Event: Nepal Earthquake
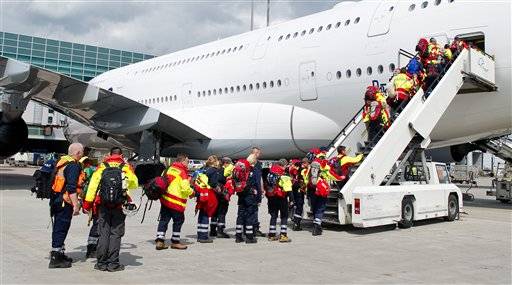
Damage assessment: no_damage